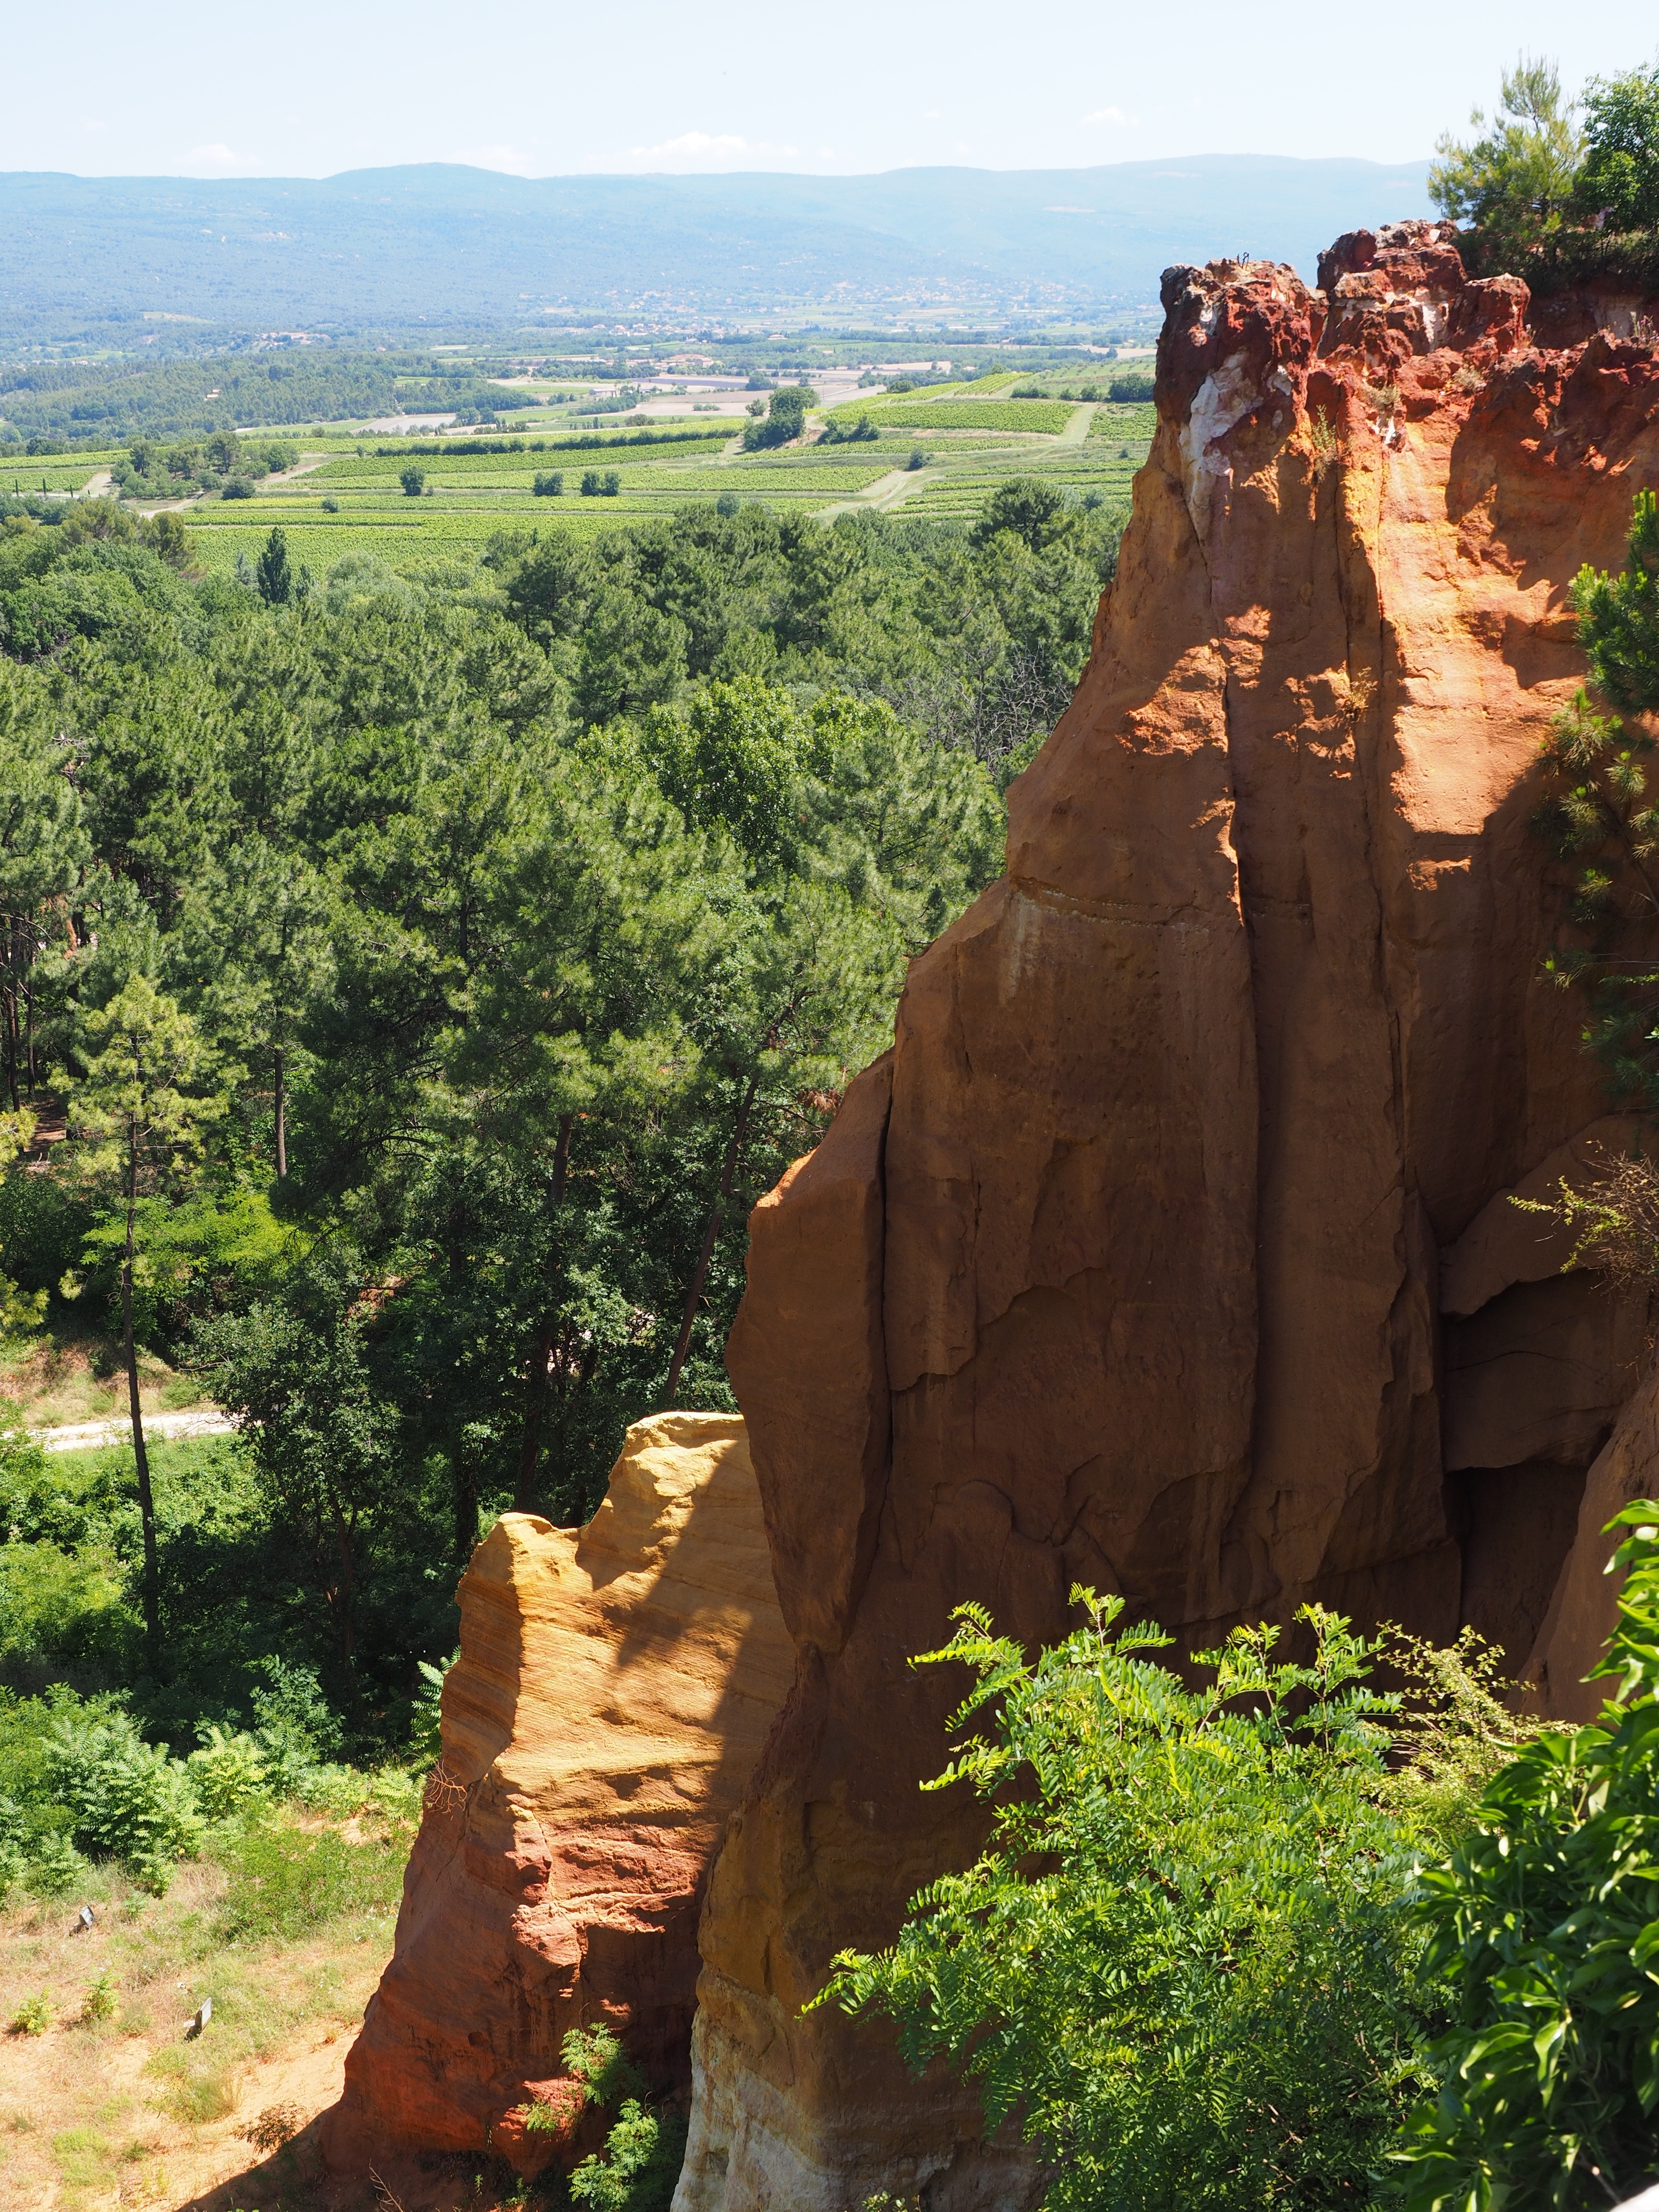
landscape, rock, trail, valley, cliff, france, arch, jungle, color, park, soil, canyon, terrain, national park, places of interest, geology, badlands, provence, roussillon, wadi, hue, mixture, vaucluse, gordes, sand stone, ocher rocks, ocher quarry, ocher, luberon massif, ocher mine, ochre colours, red ocher, ockerbraun, ocher mining, earth color, brown ironstone, clay mineral, department of vaucluse, provence alpes c te d azur, arrondissement apt, canton apt, nature park luberon, apt, chaussee of geants, falaises de sang, sand color